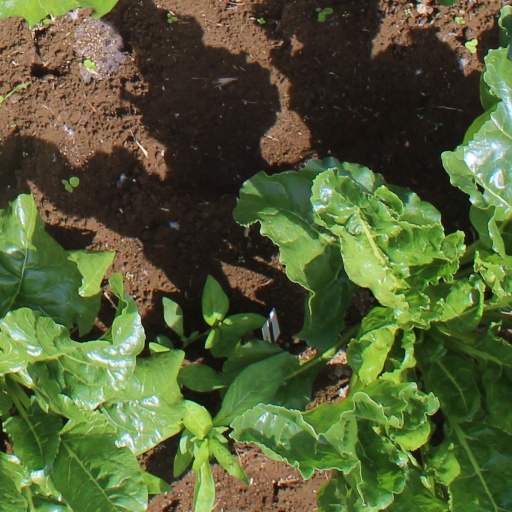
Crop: sugar beet